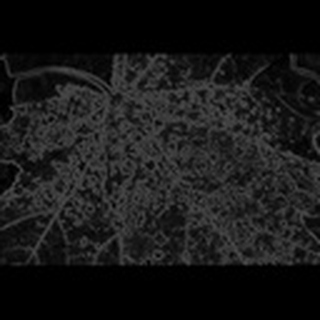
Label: cotton_powdery_mildew